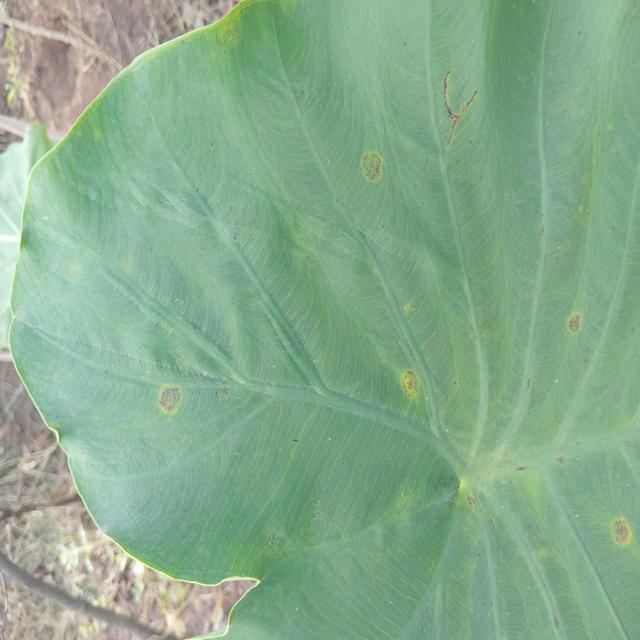
Label: Early_Blight